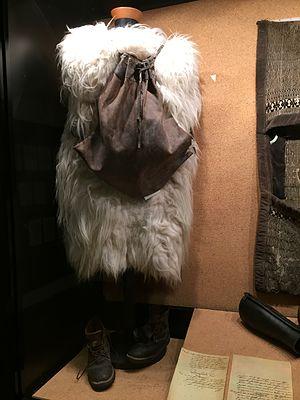
Image d'Aggius, 2015
Aggius, Àggju en gallurais et Azos en sarde, est une commune de la province de Sassari dans la région Sardaigne en Italie. Elle se trouve dans la région historique et géographique de la Gallura, en moyenne montagne dans un environnement rocailleux et granitique.
Le musée du banditisme d'Aggius est un musée situé à Aggius en Gallura, en Sardaigne.